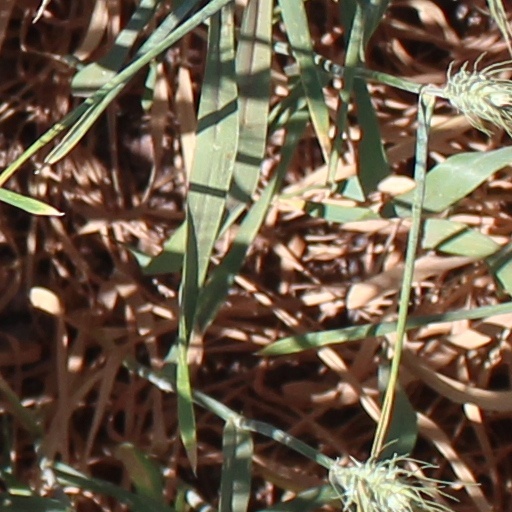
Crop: wheat